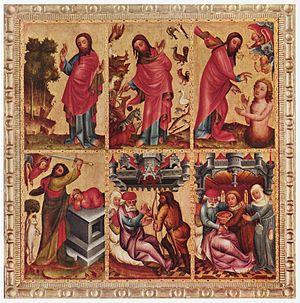
Cette page concerne l'année 1379 du calendrier julien.